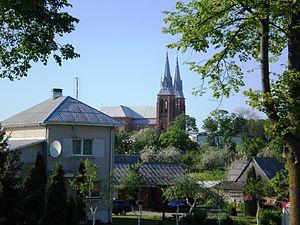
Josvainiai est un village de la municipalité du district de Kėdainiai au centre de la Lituanie. Il est situé à 10 kilomètres au sud-ouest de Kėdainiai.